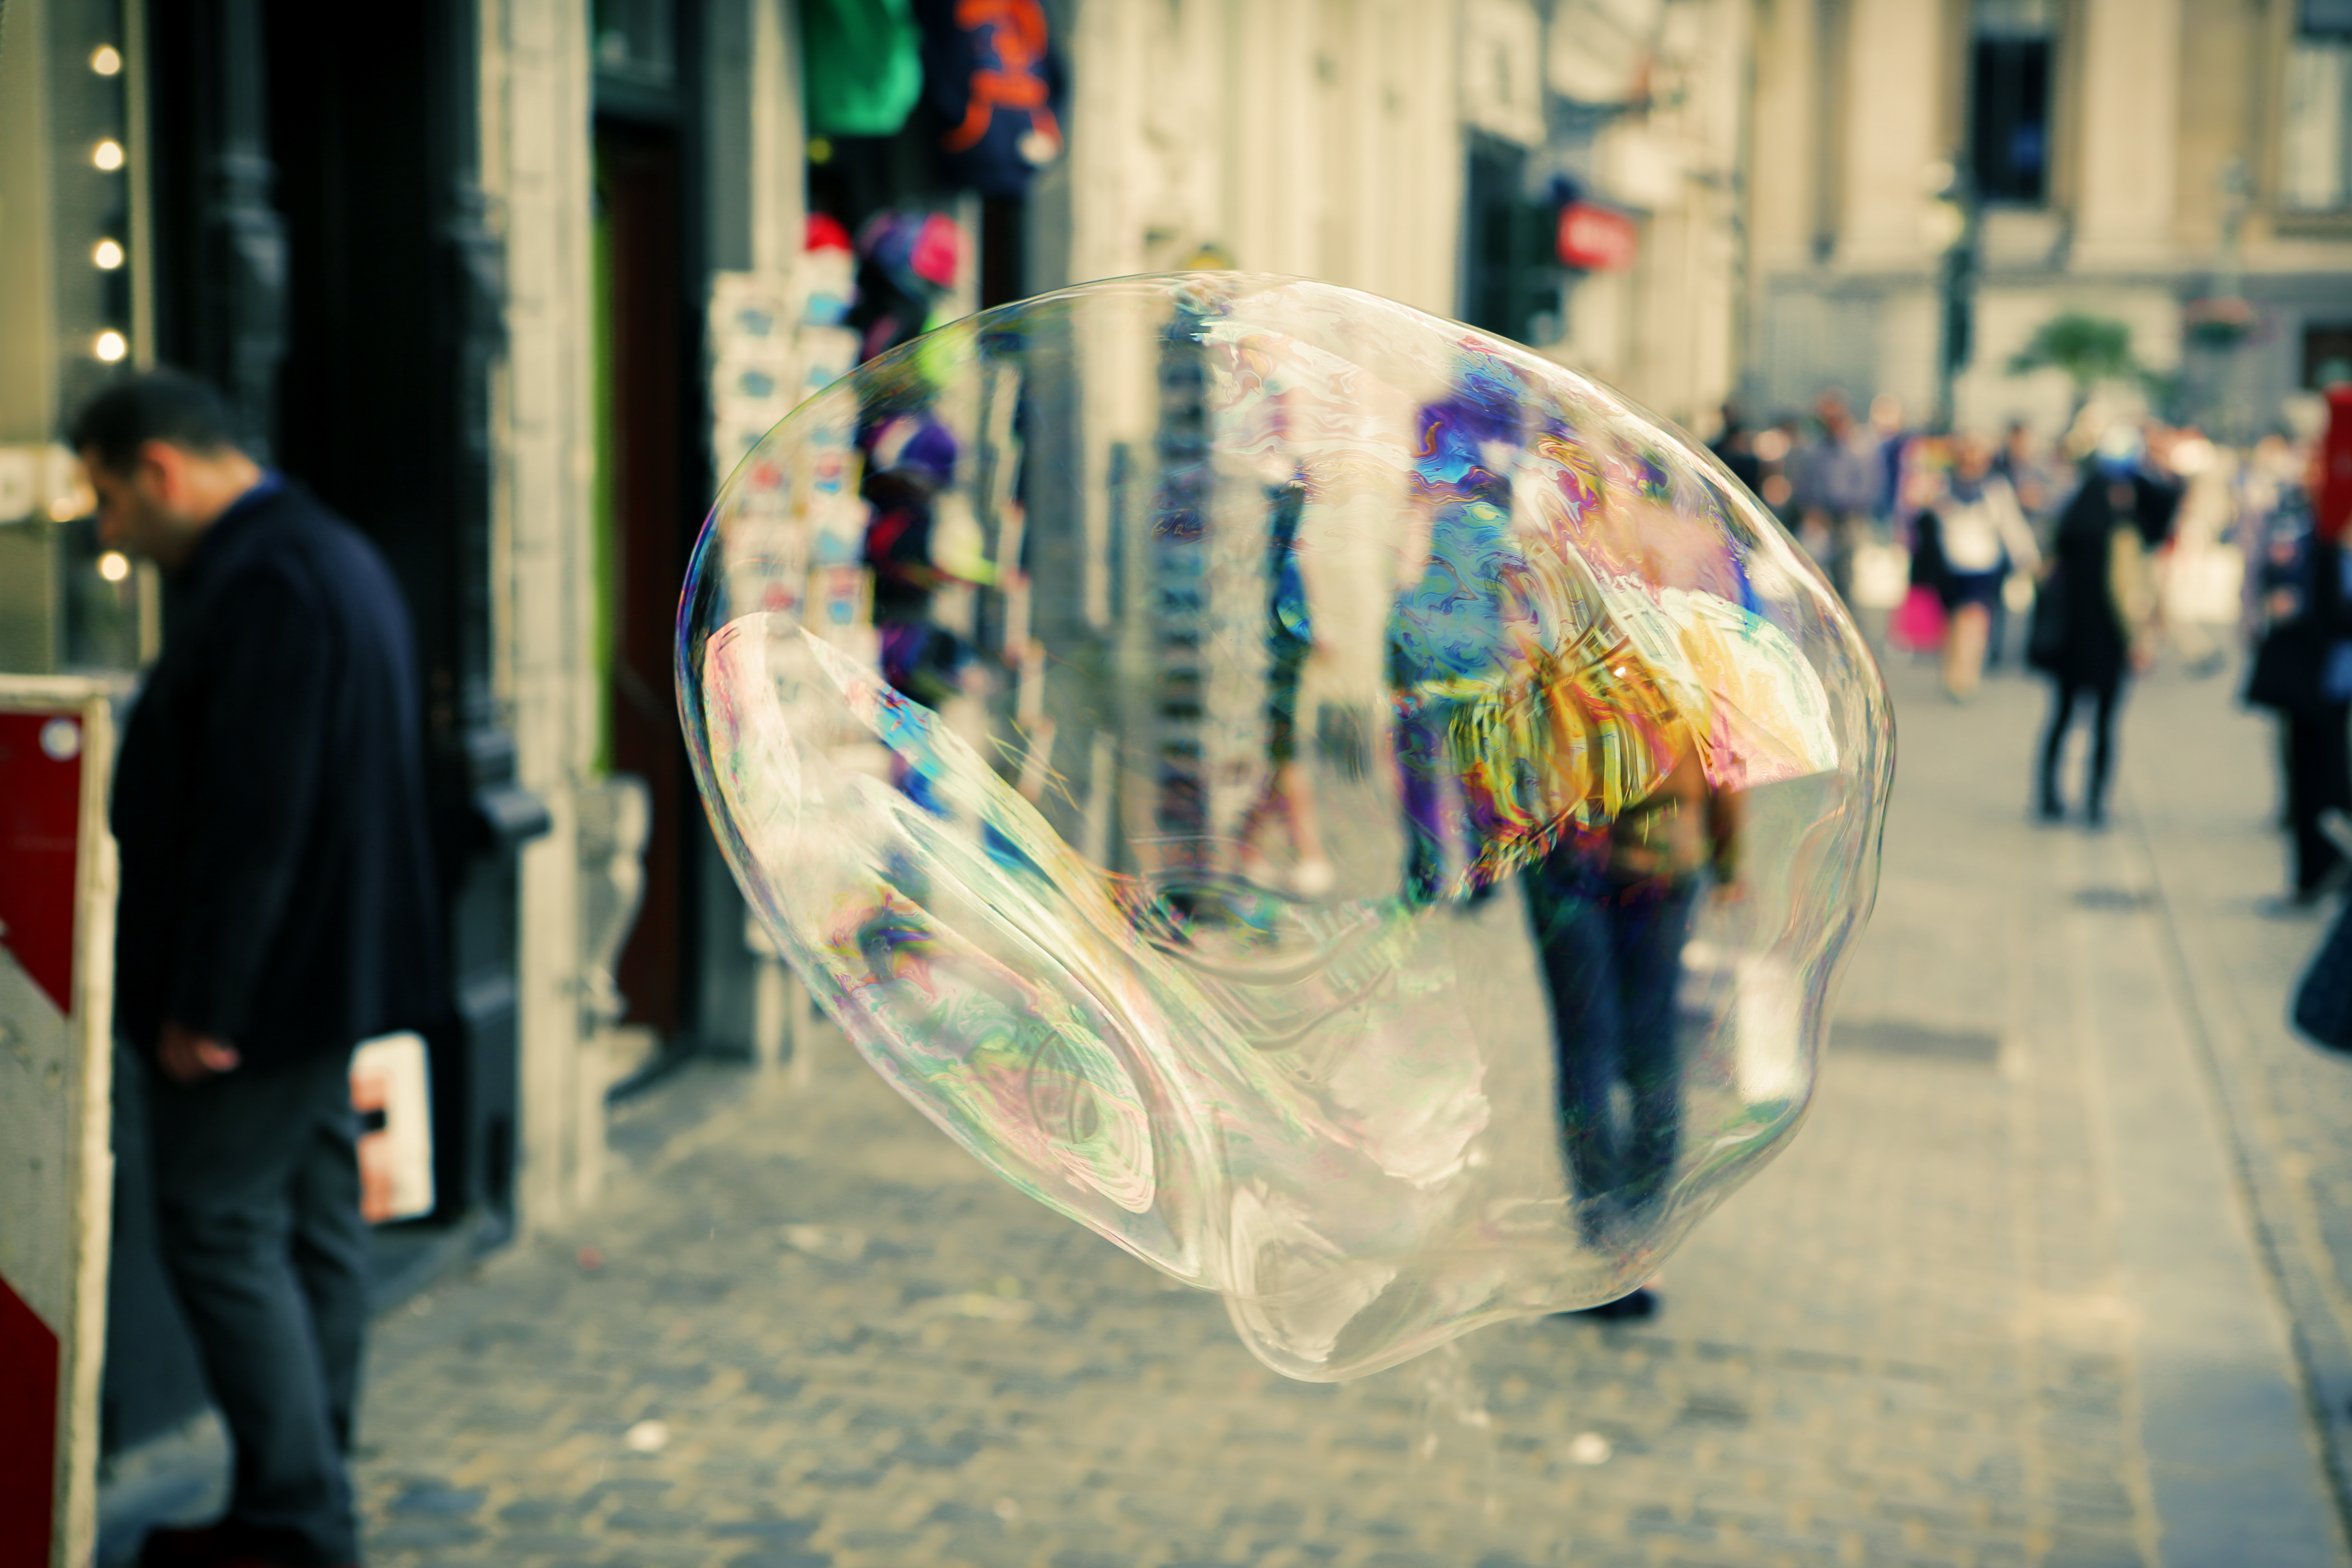
people, road, street, city, crowd, color, bubble, soap, infrastructure